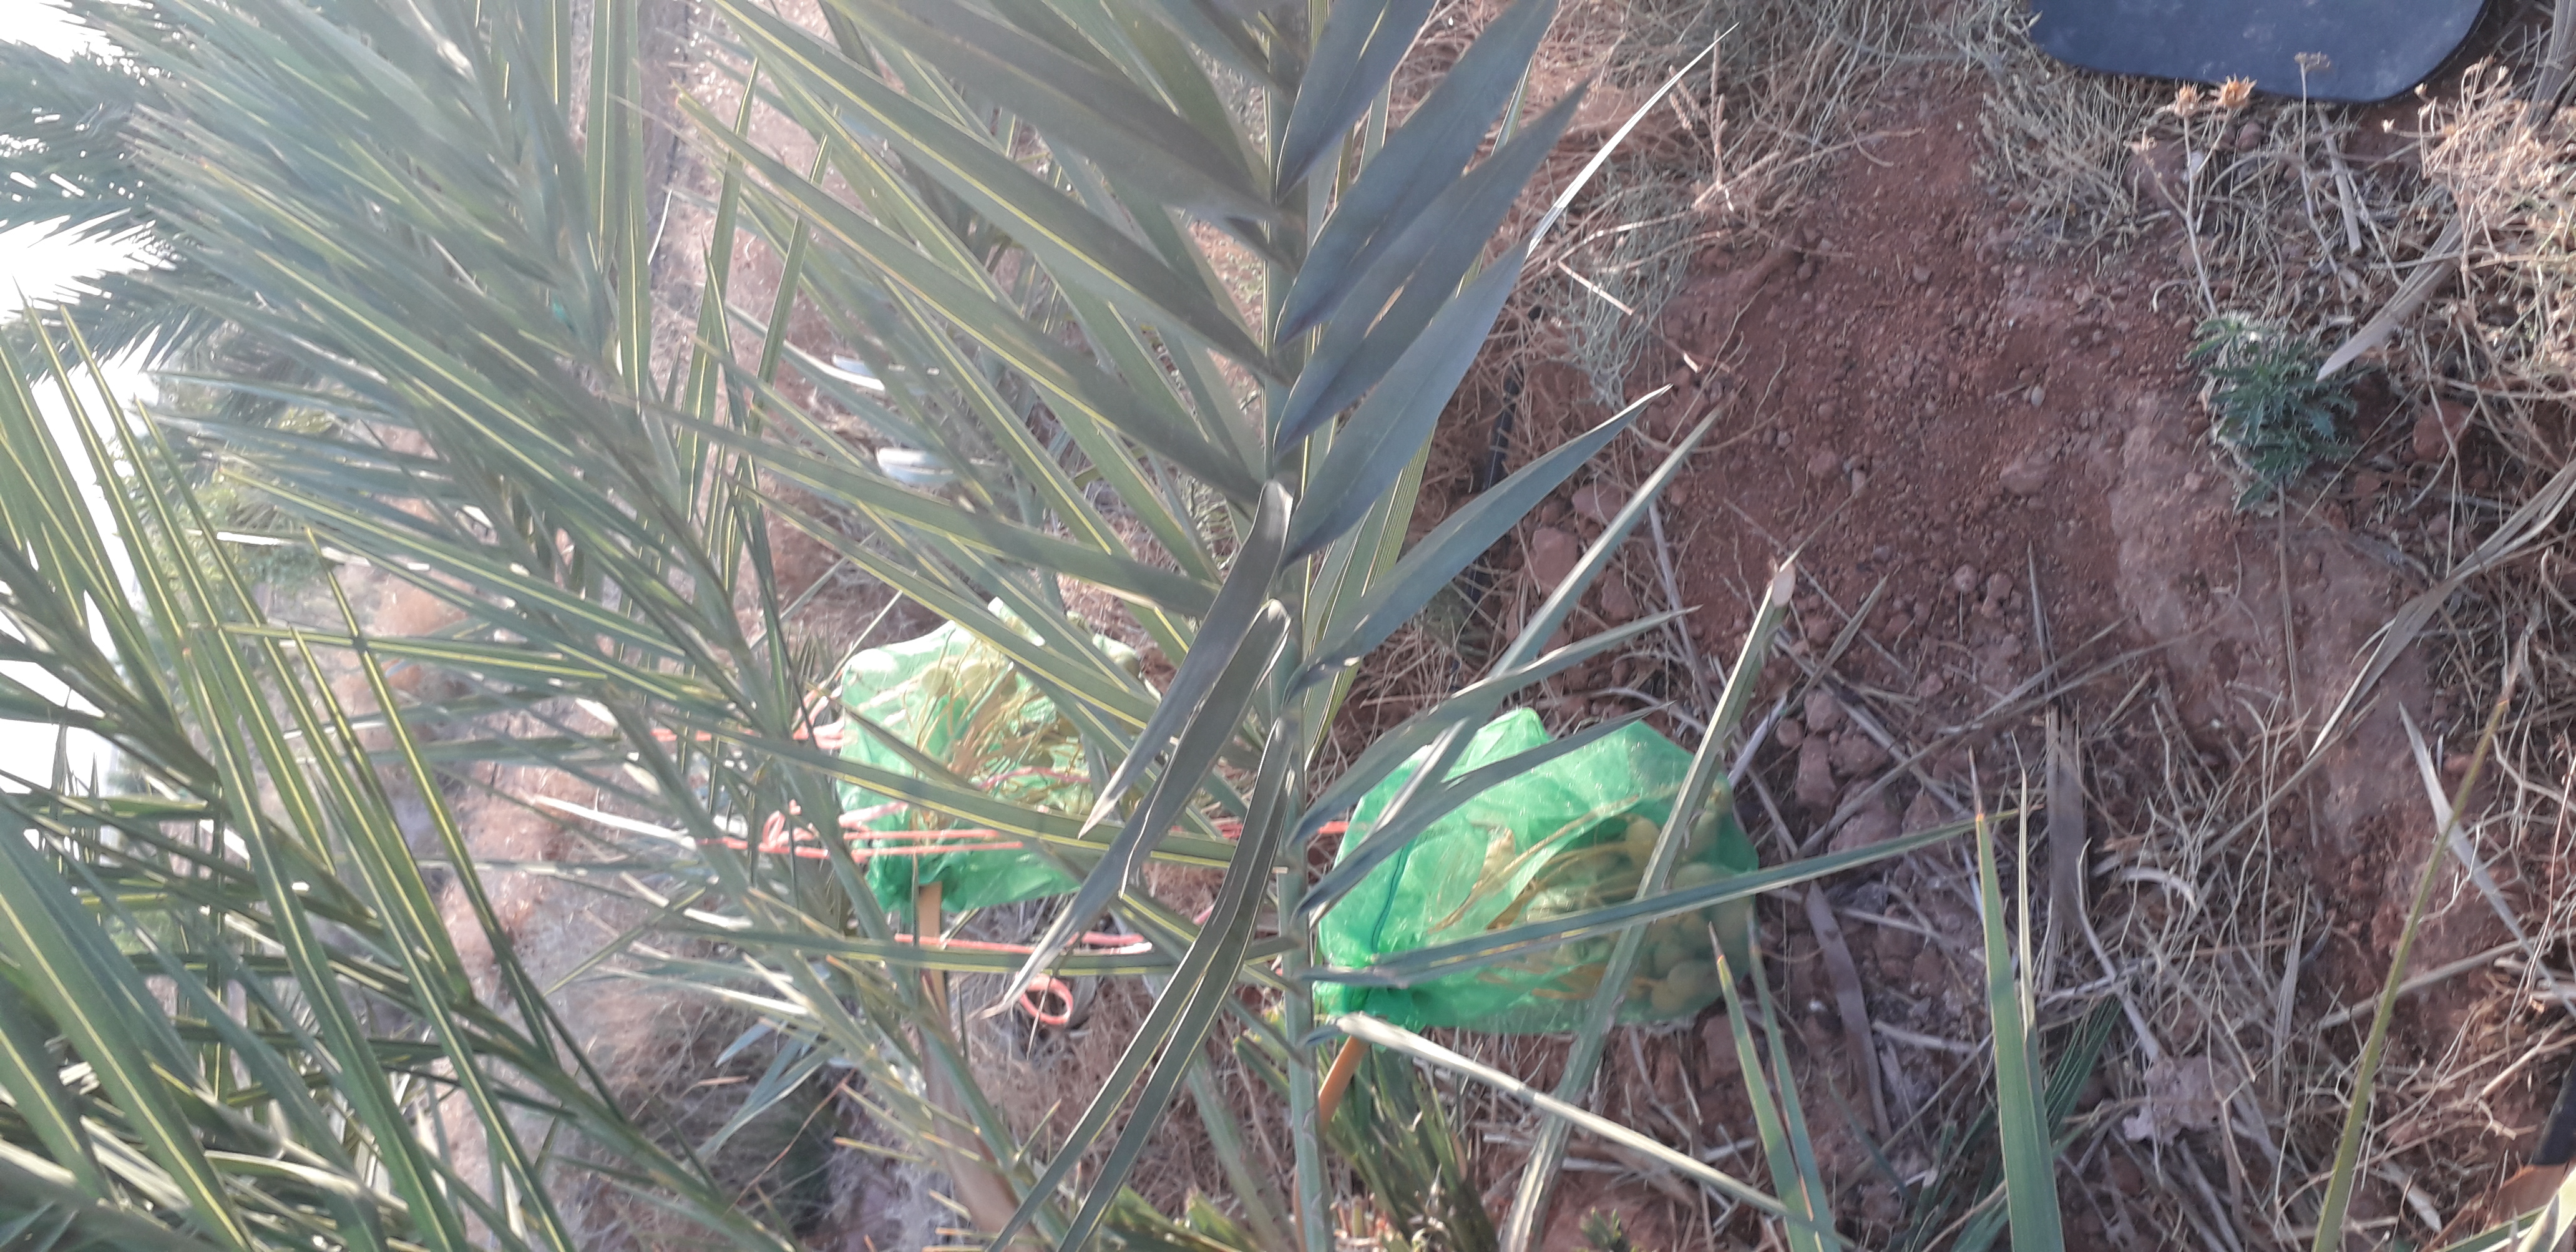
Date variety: Boumajhoul